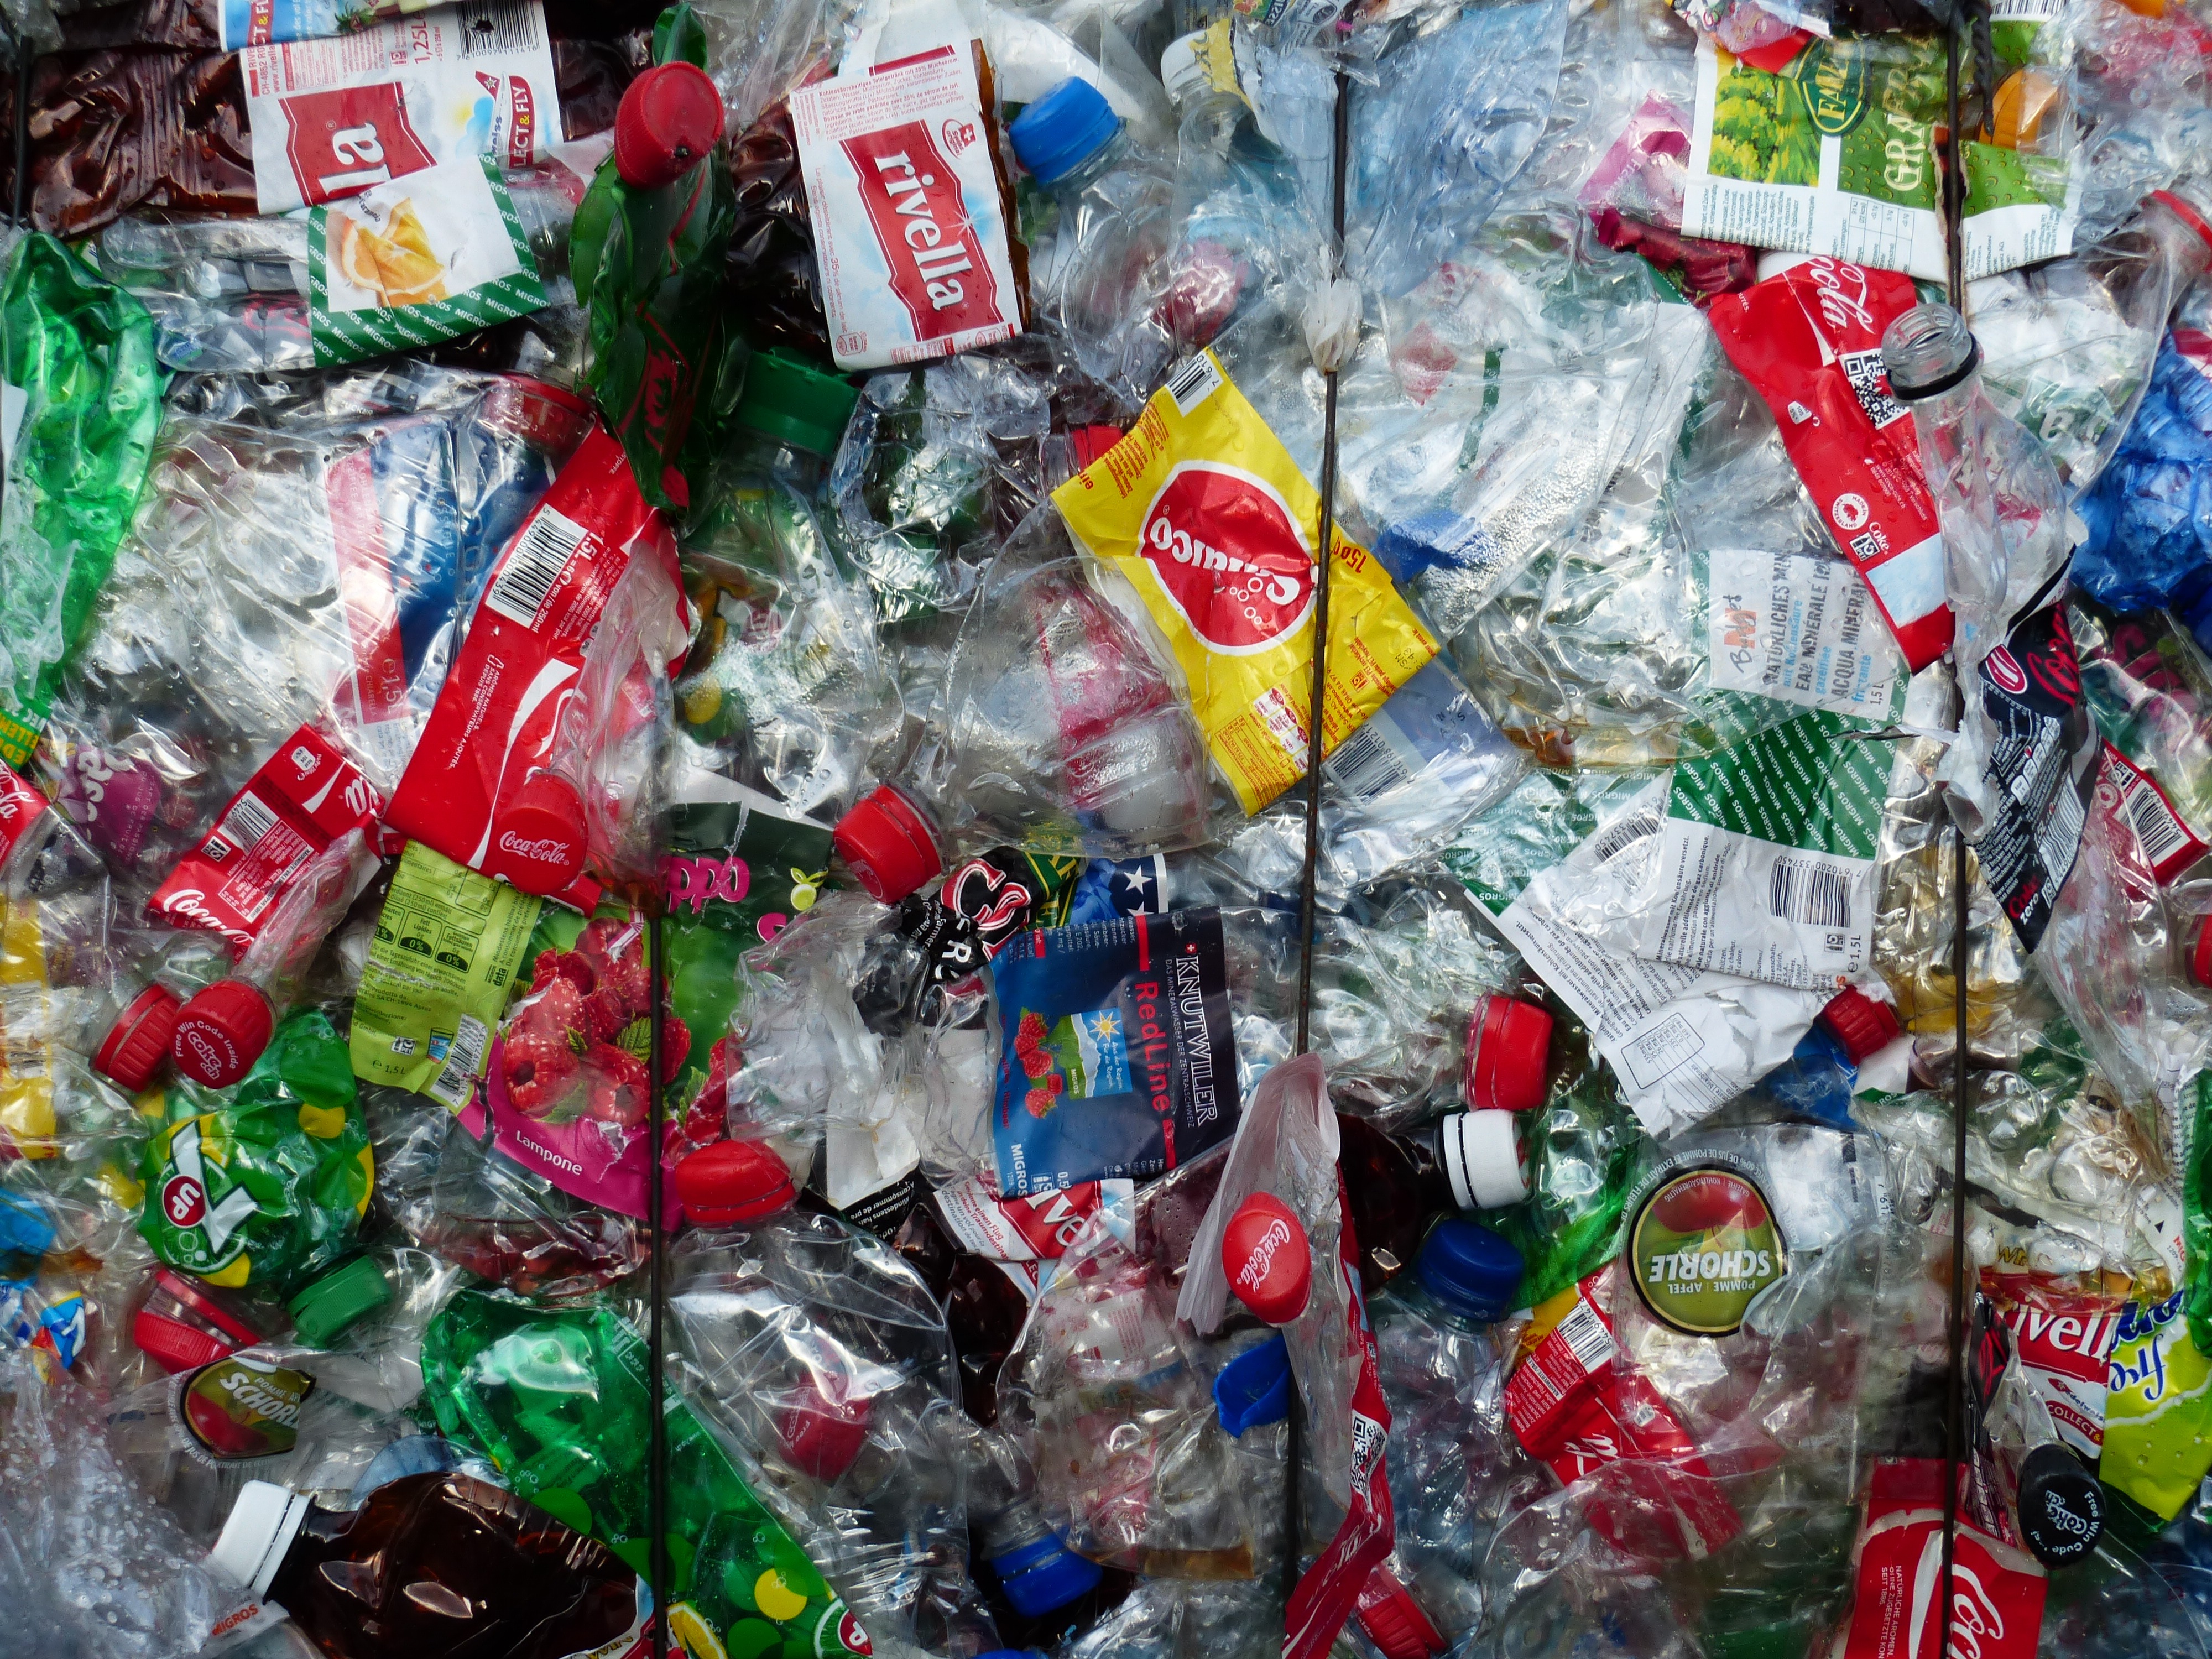
plastic, food, dessert, bottles, waste, cube, garbage, recycling, circuit, confectionery, pressed, environmental protection, trashbin, plastic bottles, presses, garbage collection, pressed together